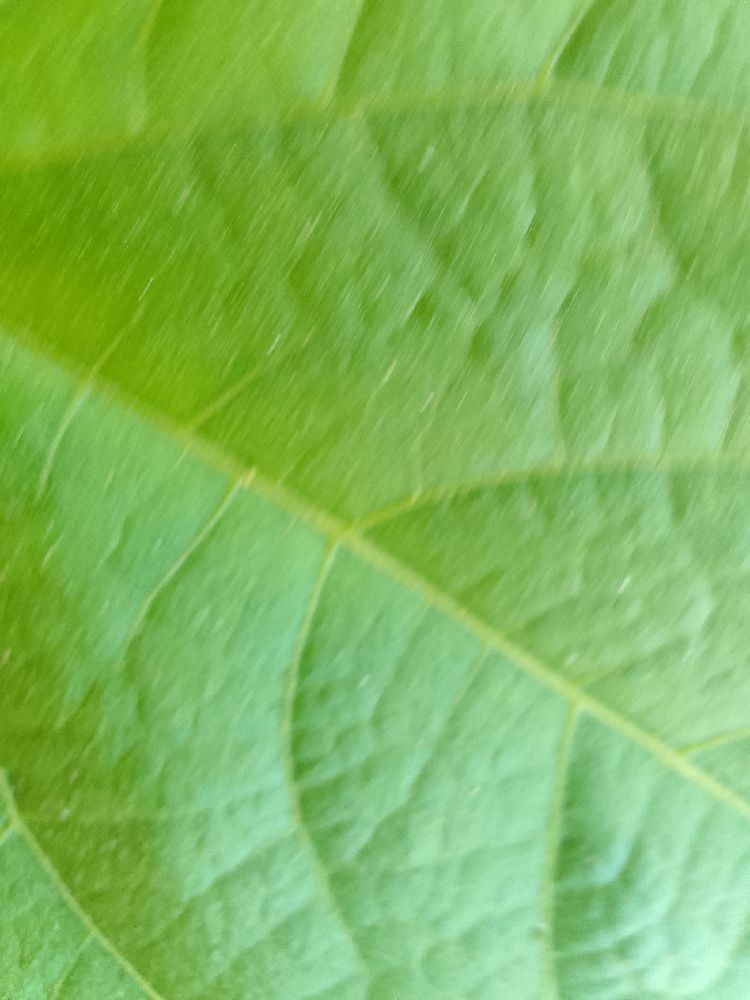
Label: healthy